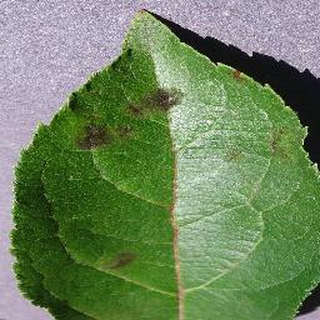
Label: apple_apple_scab